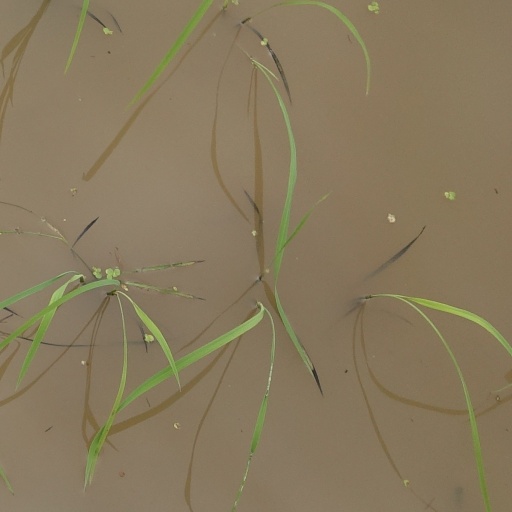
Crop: rice